Italia turrita

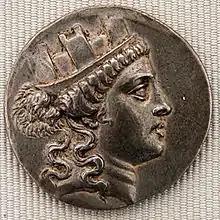
Tetradrachm of Smyrna (160 BC - 150 BC), depicting the profile face of the goddess Cybele, where the mural crown is clearly evident

Ancient sources mention the existence of a "picta Italia" ("painted Italy") at the Temple of Tellus in ancient Rome, dating back to 268 BC; this painting has not survived, it could have been either a map or an allegorical personification of Italy.